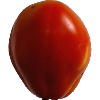
Label: Tomato 1